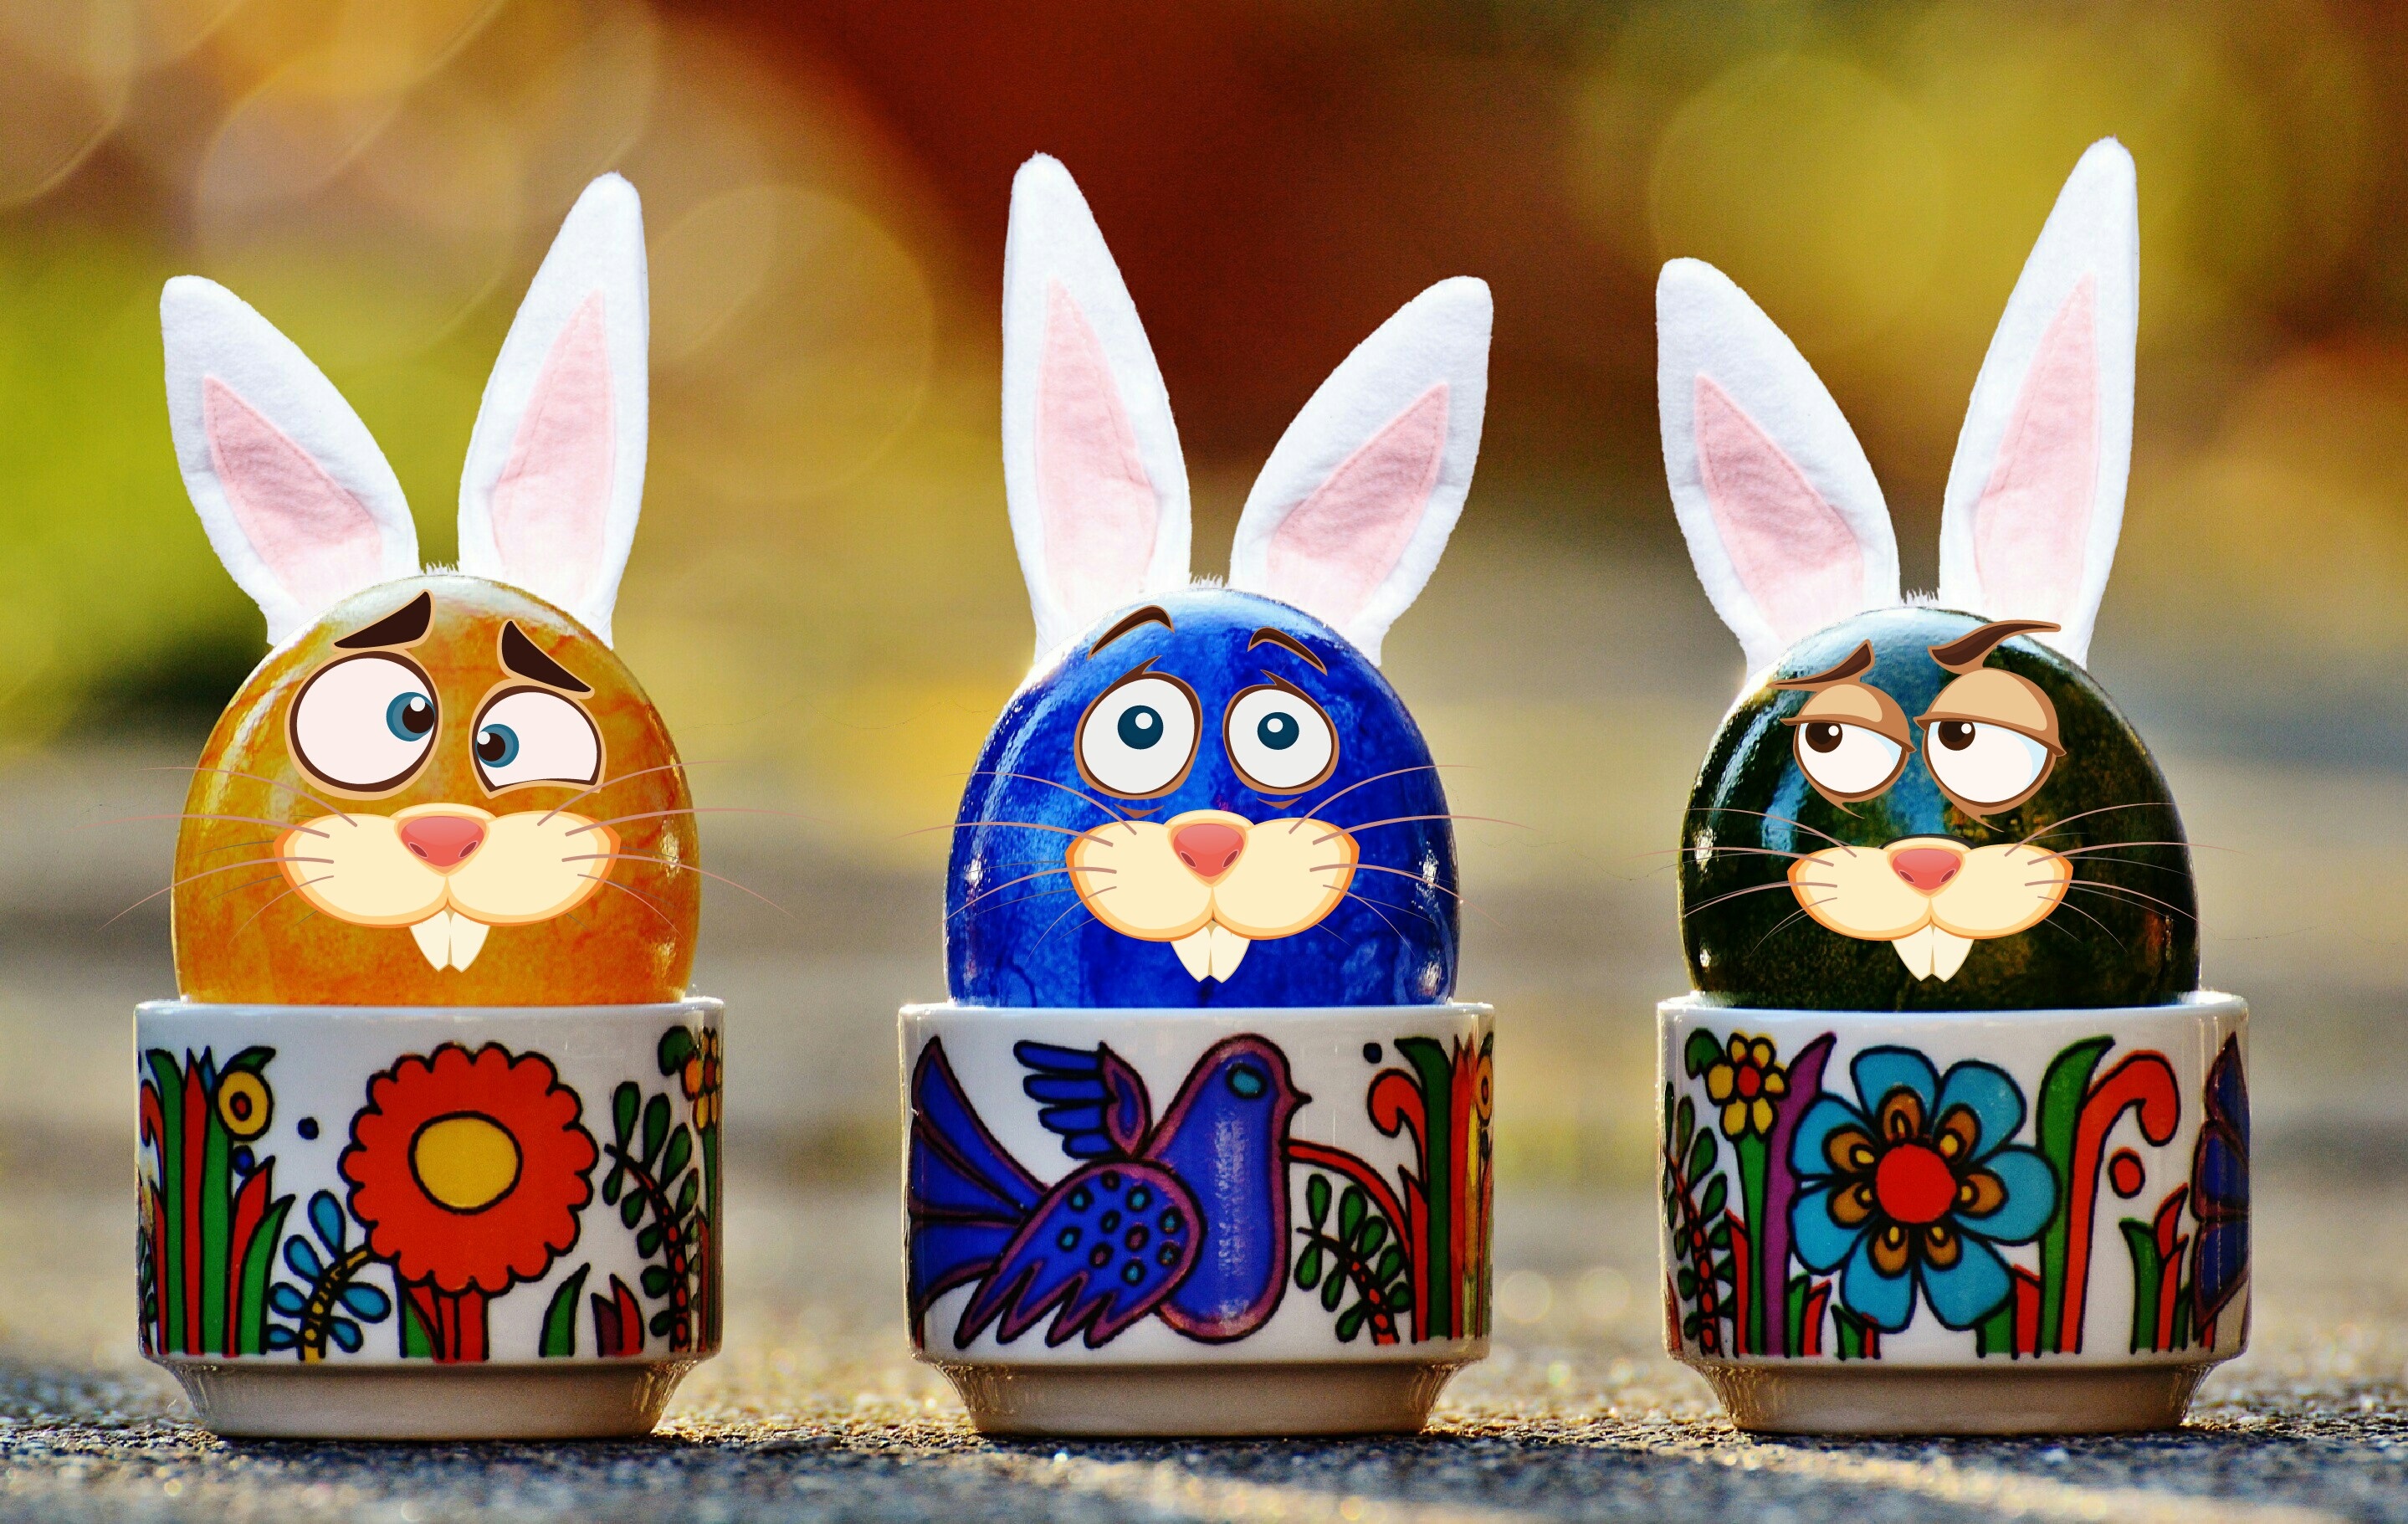
food, color, holiday, colorful, egg, hare, face, fun, ears, funny, easter, colored, easter eggs, easter egg, happy easter, rabbit ears